Battle of Dongshan

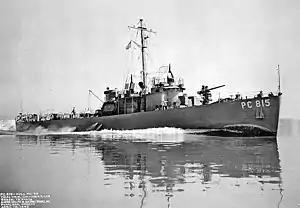
"Chang Kiang" was a

In 1963, after China experienced difficulties from the Great Leap Forward and the Great Chinese Famine, the ROC Defense Ministry took the opportunity to create a plan to retake the mainland known as Project National Glory.